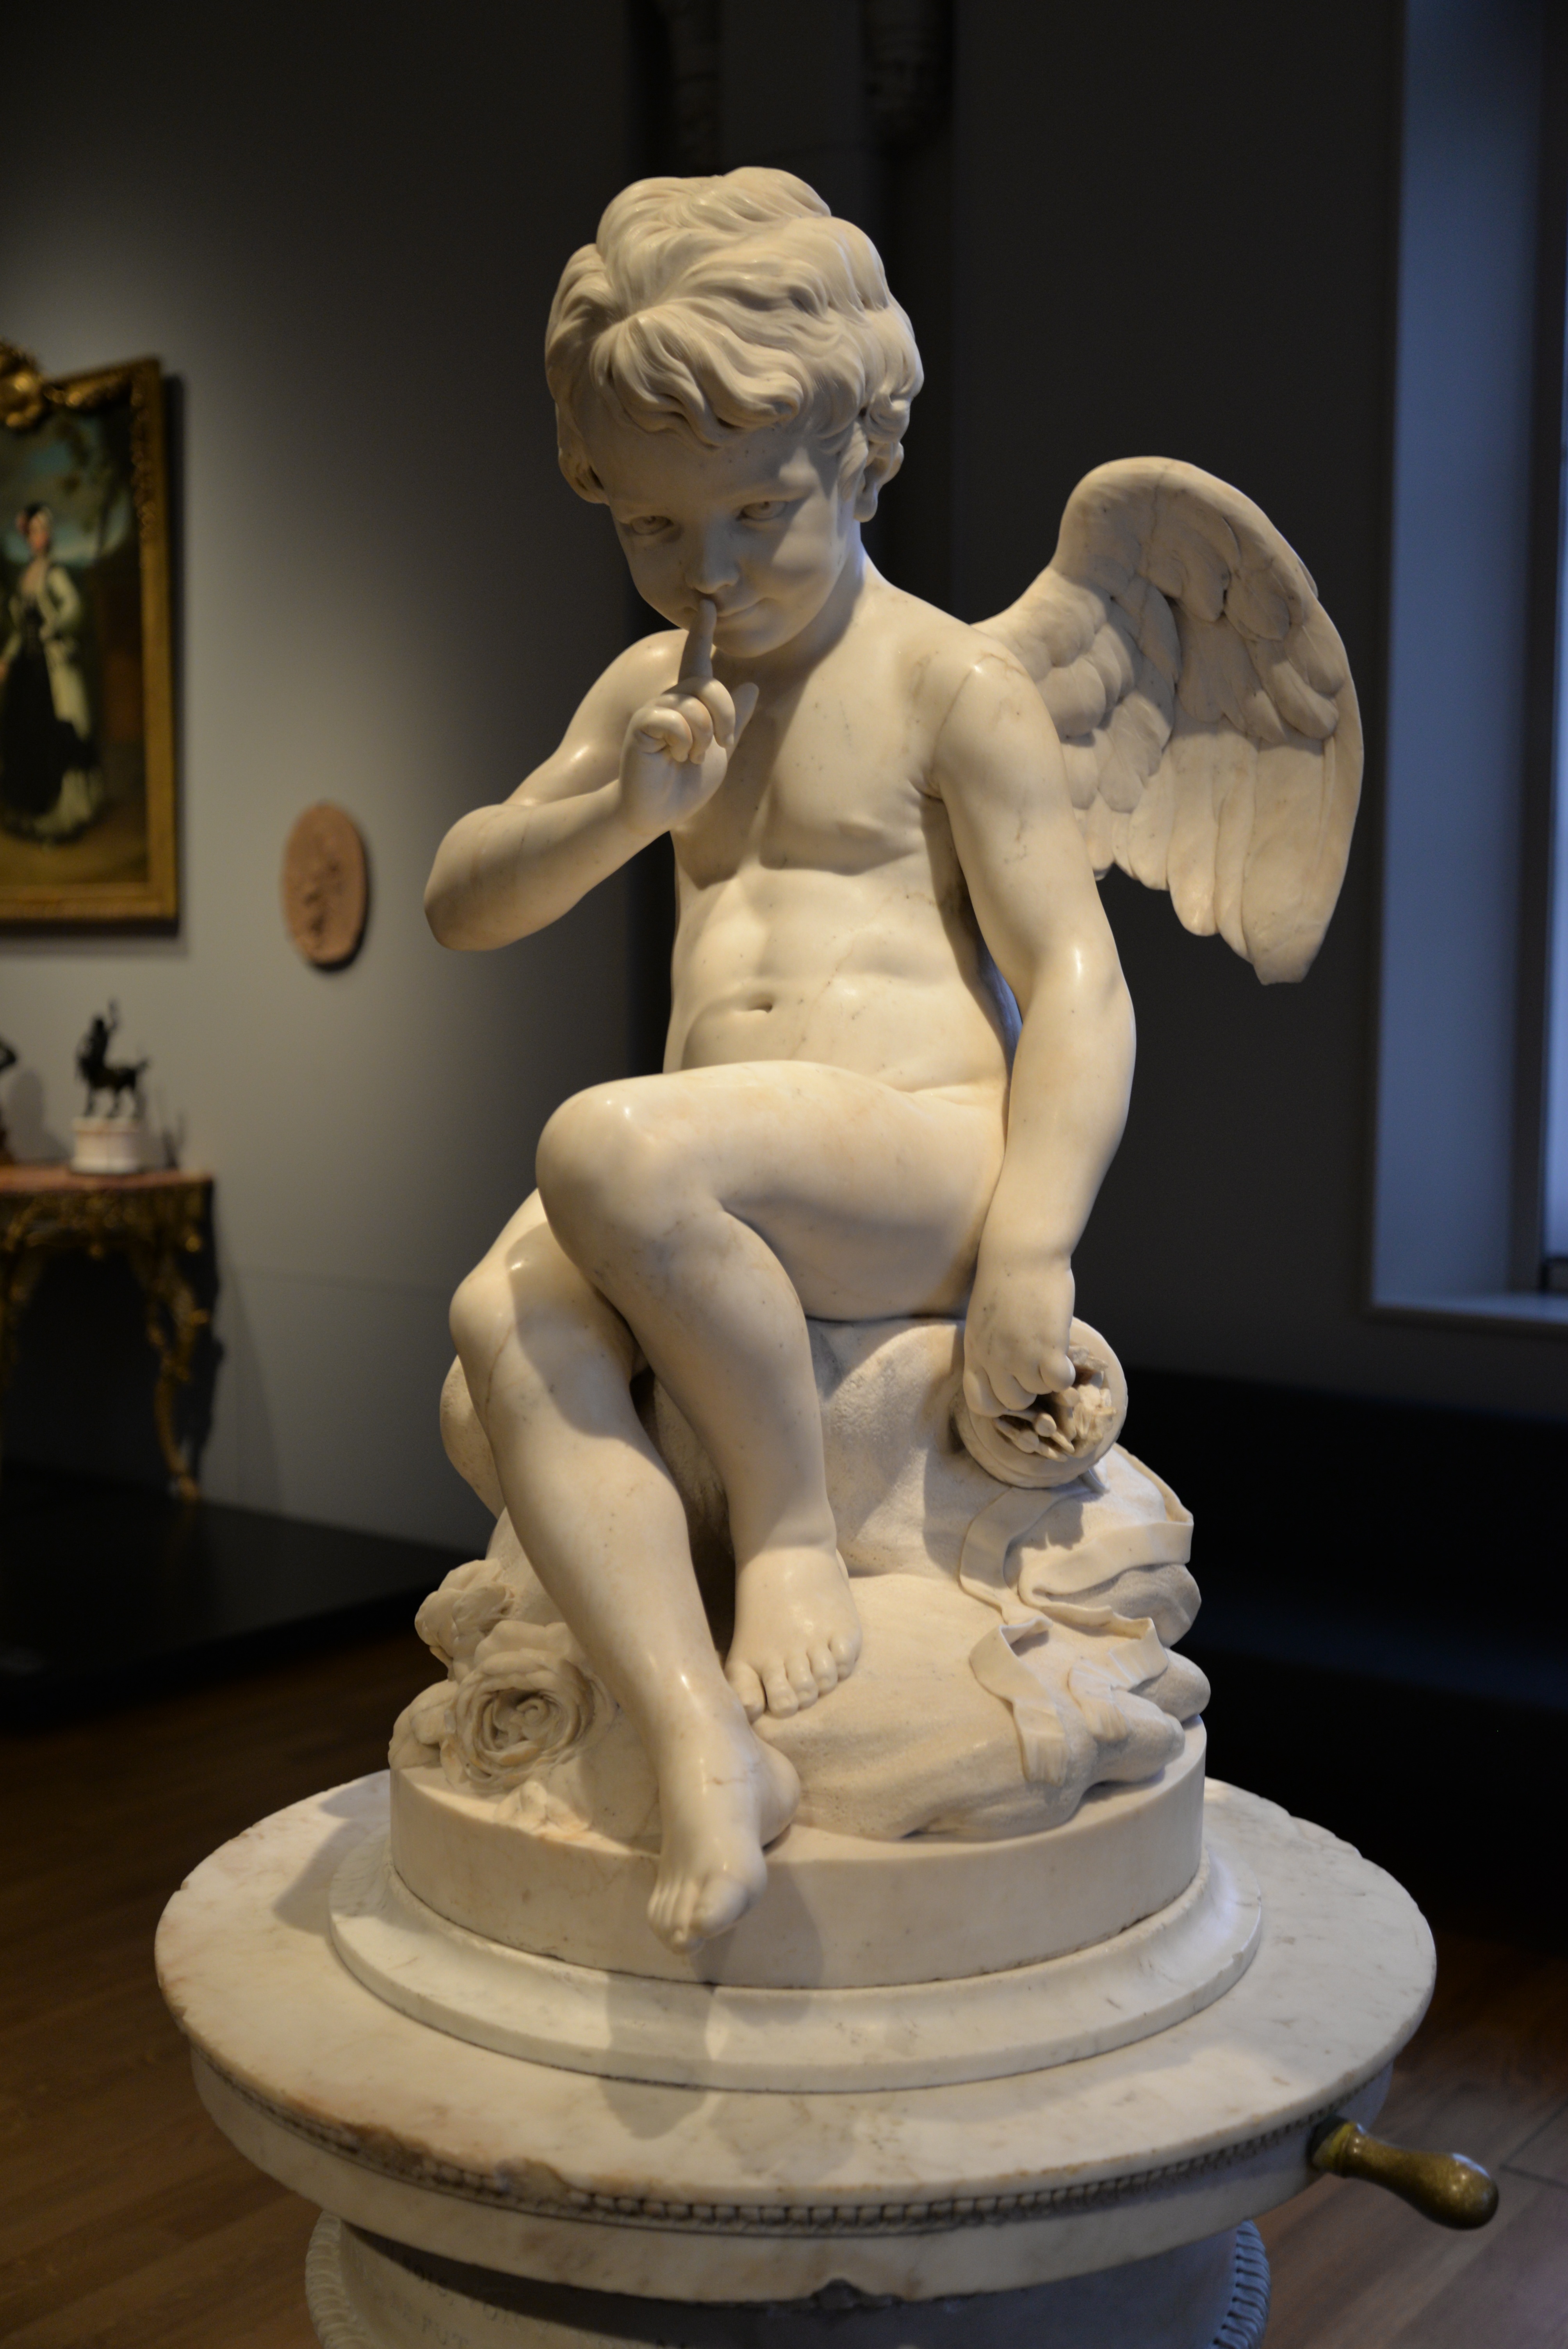
monument, statue, museum, silence, toy, sculpture, angel, art, figurine, marble, carving, rijksmuseum, mythology, stone carving, ancient history, human positions, classical sculpture, seated cupid, tienne maurice falconet, 1757